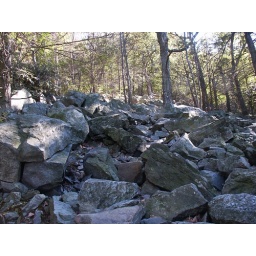
A rock went out from under me when I was walking down. Red dot trail.